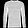
Label: Pullover